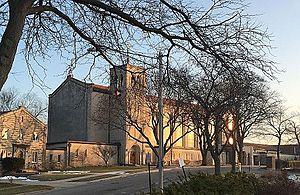
Le diocèse de Rockford est un siège de l'Église catholique aux États-Unis, suffragant de l'archidiocèse de Chicago. En 2017, il comptait 484.150 baptisés pour 2.052.600 habitants. Il est tenu par Mᵍʳ David Malloy.